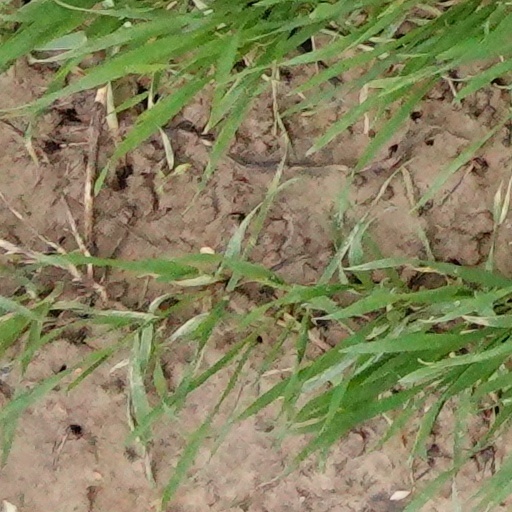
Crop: wheat